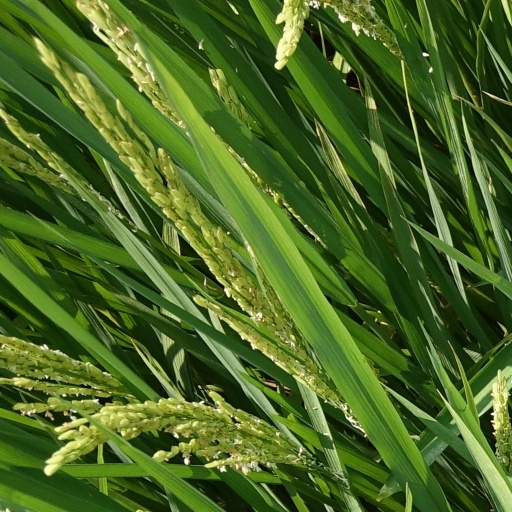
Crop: rice